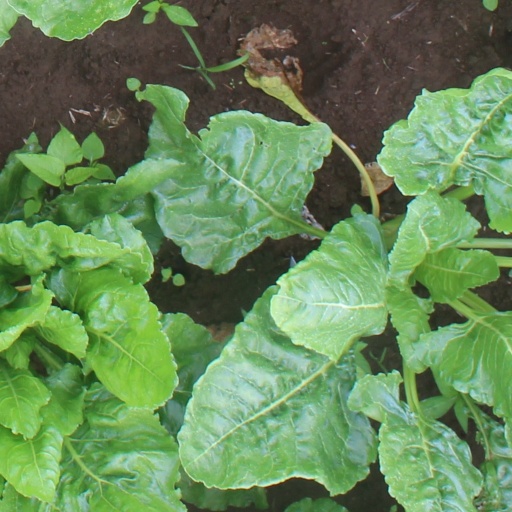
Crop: sugar beet